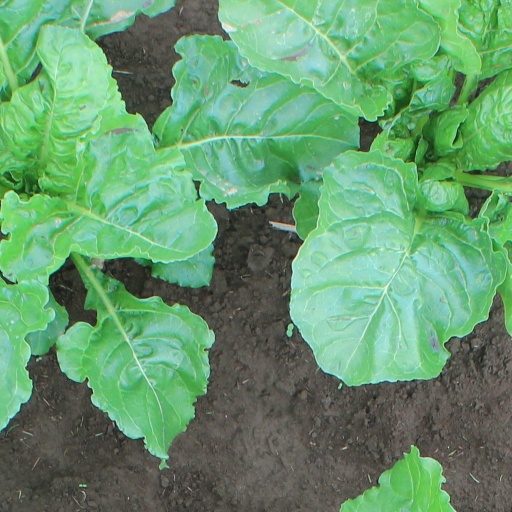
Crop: sugar beet